English Settlement

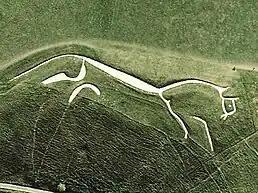
Oxfordshire's Uffington White Horse monument, the inspiration for the album cover

The album cover is based upon the Uffington White Horse in southwest Oxfordshire, which is about 8 miles east of Swindon, Wiltshire, XTC's home town. The band chose the image since it was a strong, historic symbol of England. When they presented it to an agent from their American distributor, Epic Records, the executive responded: "It looks like a duck! If you want a horse, we'll get our artists to draw one!" The company then offered the group illustrations of a mustang, a bronco, and one of a person in a cartoon caricature of an English village. When issued in the US, the horse was not embossed as it was on the original UK release.